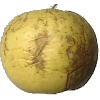
Label: golden_apple